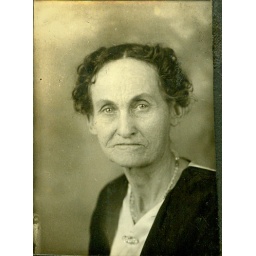
Nothing on the reverse of this one. The name was written in pencil below the photo on the black paper page of the album.